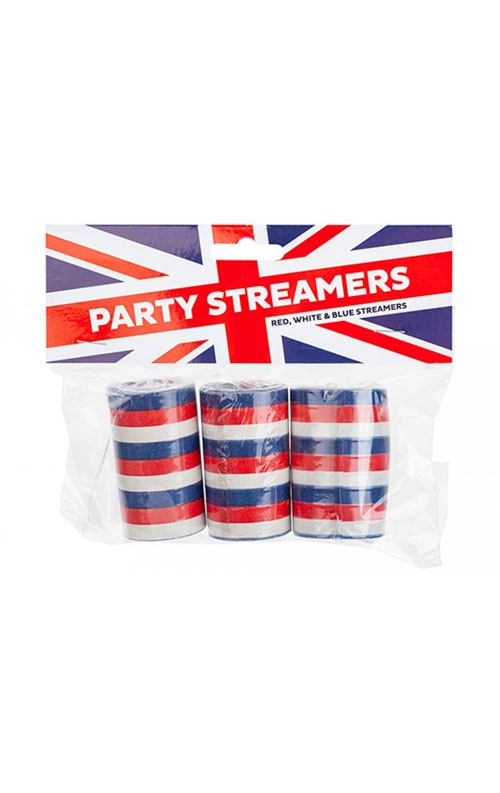
Union Jack Party Streamers (pack of 3)
Brighten up the party in celebration of Great Britain with red, white and blue streamers to decorate event spaces of any size!
Brand: Pools Surplus Stores
Category: Arts & Entertainment > Party & Celebration > Party Supplies > Party Streamers & Curtains > Fabric Streamers